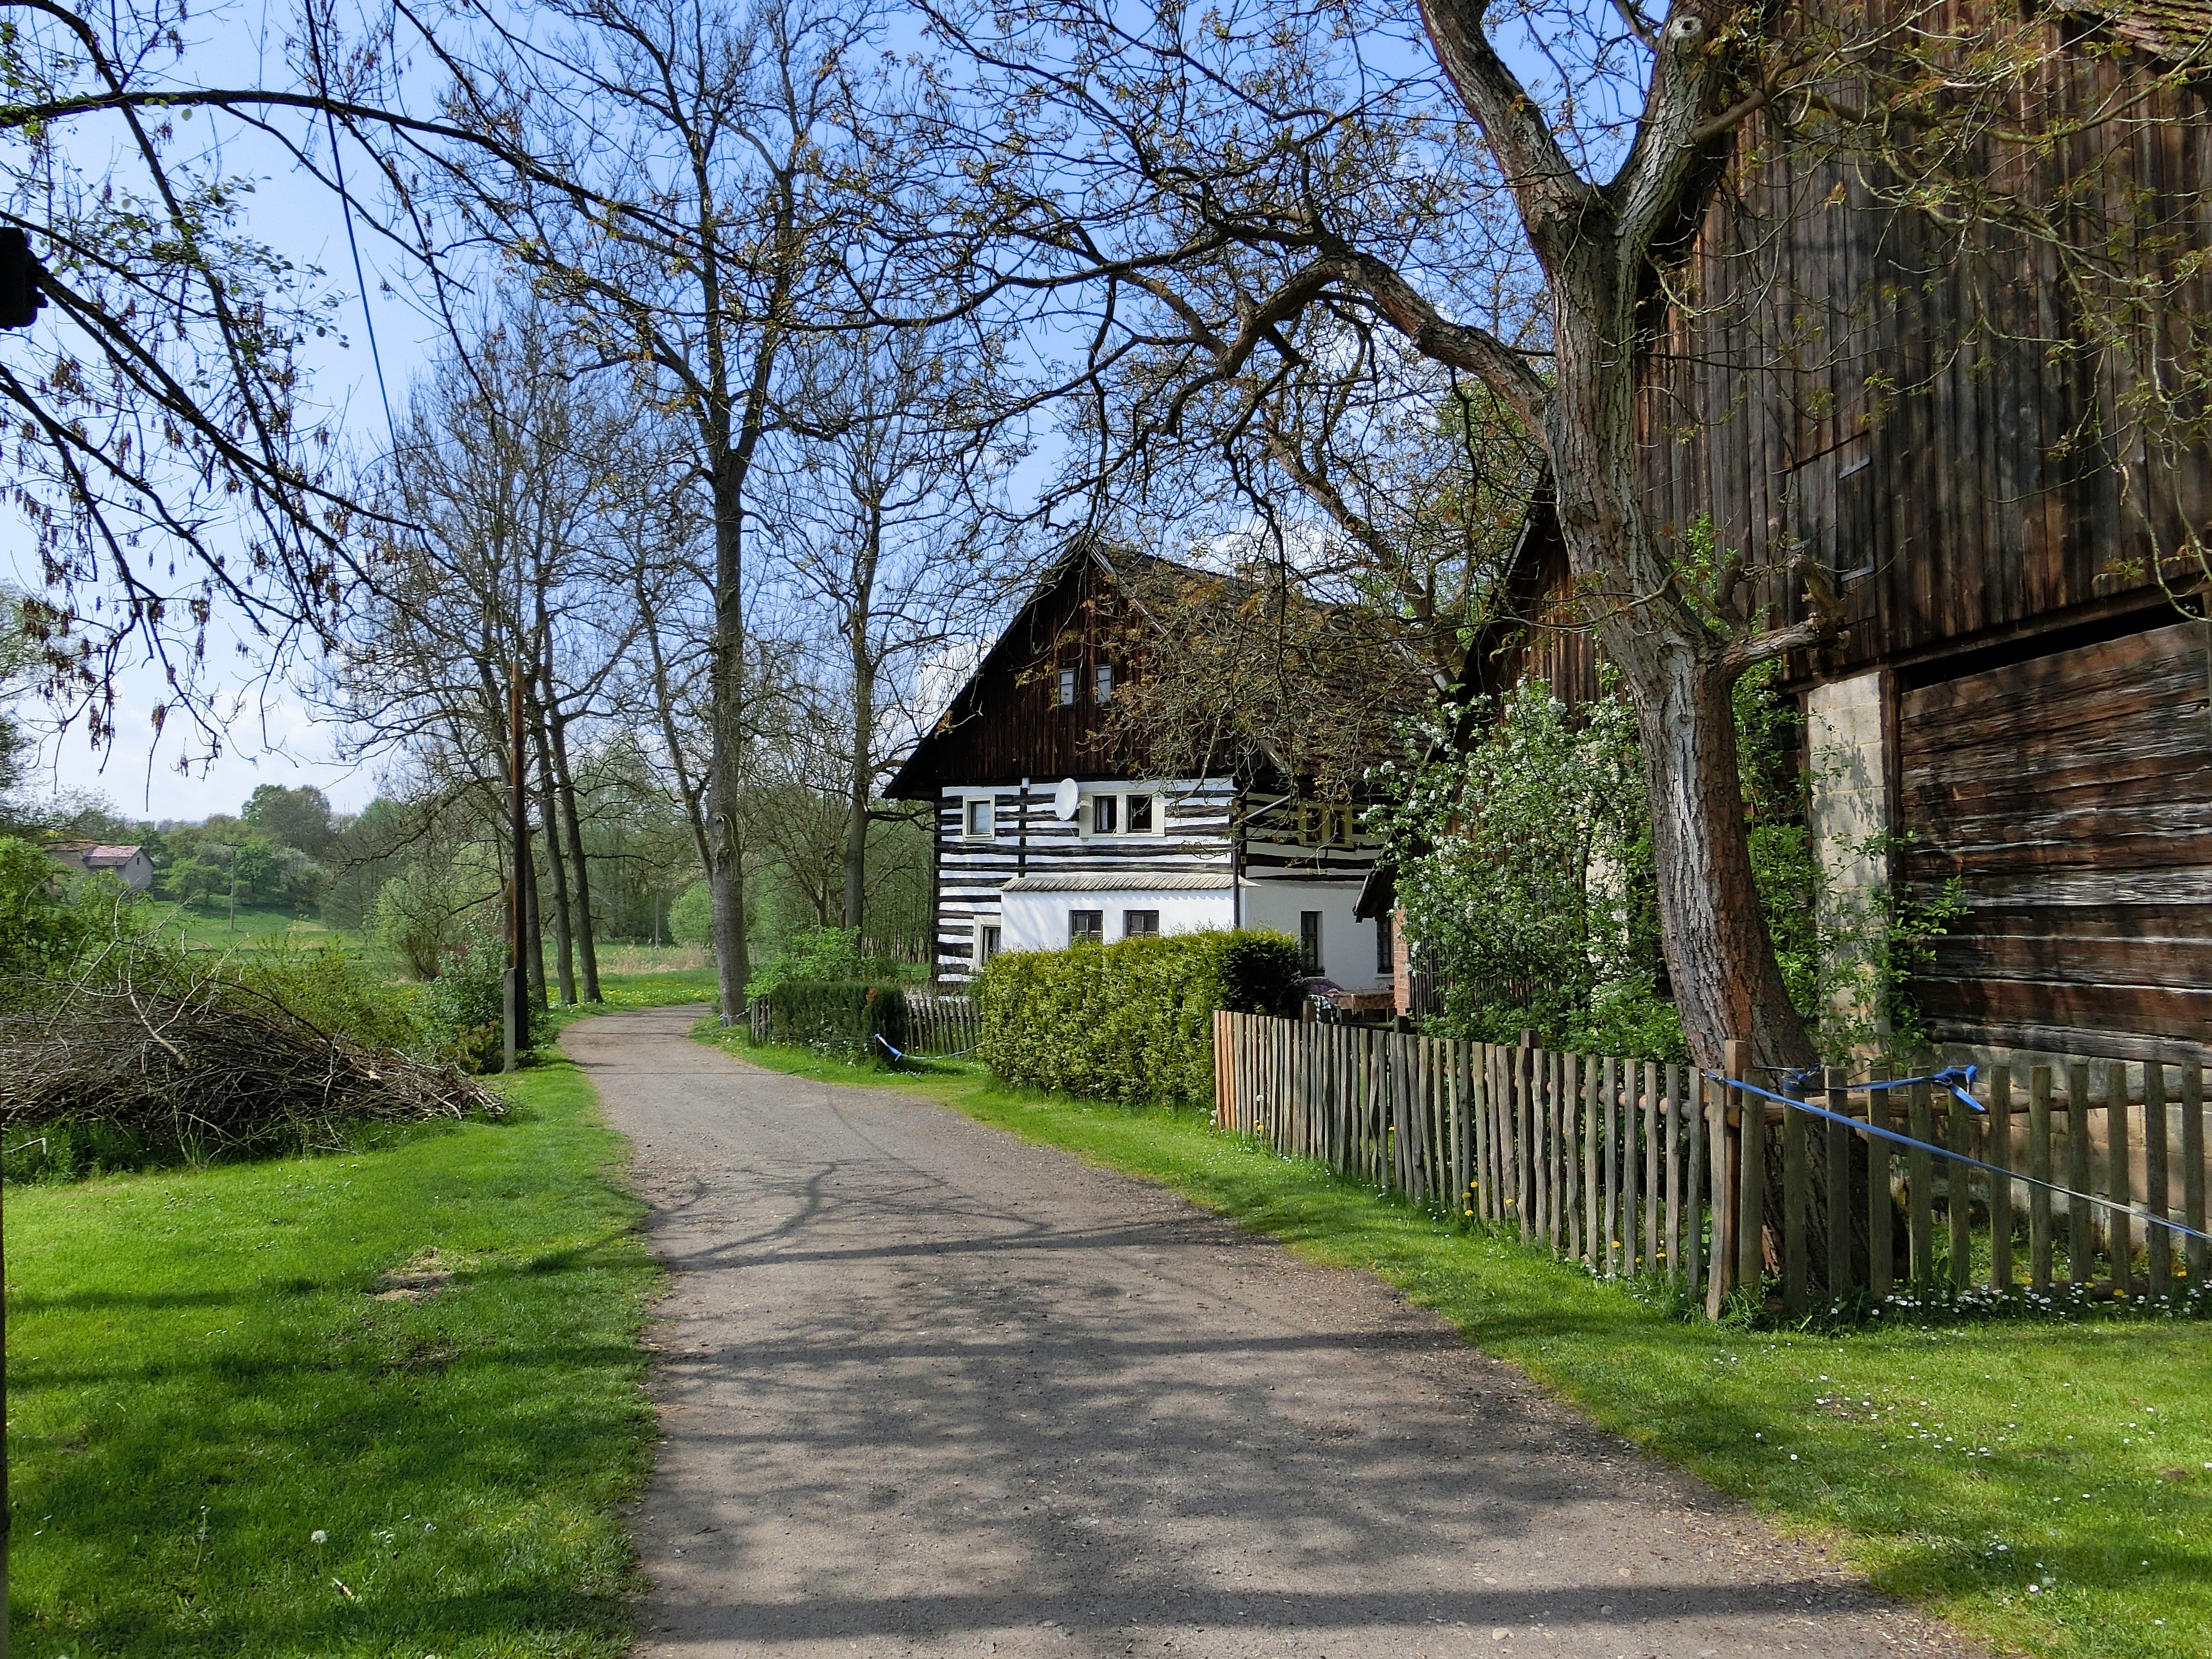
tree, farm, house, flower, building, home, vacation, cottage, autumn, garden, lane, waterway, estate, away, czech republic, rural area, st ehom